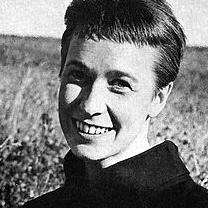
Age: 36